Casanova Historic District

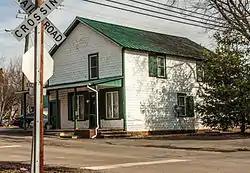
Casanova Historic District, February 2014

Casanova Historic District is a national historic district located at Casanova, Fauquier County, Virginia. It encompasses 32 contributing buildings in the rural crossroads of Casanova. They include a variety of late-19th and early-20th century dwellings, the former Casanova Store, a two-story stone mill converted to a dwelling, the Gothic Revival style Grace Church Parish Hall, a former school, and a former garage converted to a post office in the 1950s.